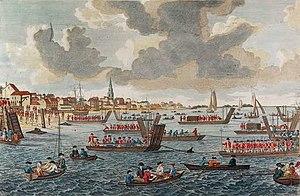
Le débarquement à Kips Bay est un débarquement militaire effectué le 15 septembre 1776 par les Britanniques durant la campagne de New York et du New Jersey de la guerre d'indépendance des États-Unis, sur la rive est de l'île connue aujourd'hui sous le nom de Manhattan.